James Fergusson (architect)

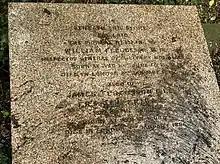
Grave of William and James Fergusson in Highgate Cemetery

Fergusson died in London on 9 January 1886 and is buried with his father on the west side of Highgate Cemetery.